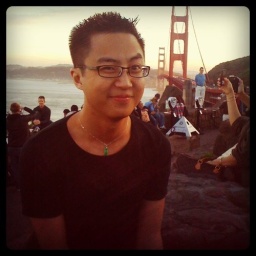
Christopher Lee being a tourist for me in San Fran @ the golden gate bridge